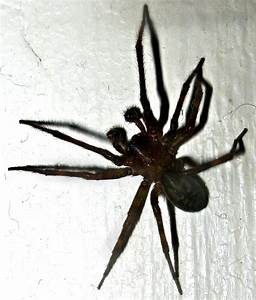
Label: spider